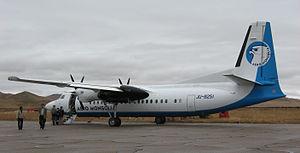
Aero Mongolia est l'une des deux principales compagnies aériennes de Mongolie. Son siège est au troisième étage de l'aéroport international Gengis Khan à Oulan-Bator. Elle propose des vols intérieurs, ainsi que des vols internationaux vers Irkoutsk en Russie et vers Hohhot et Ürümqi en Chine.